Earth rainfall climatology

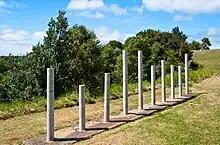
"A Decade of Rain" (2003), an artwork depicting Waiheke Island precipitation data from 1992 to 2002

New Zealand's Cropp River has the 4th highest rainfall in the world with a 11,499 mm per year average. The river may be only 9 km long but it certainly punches above its weight in precipitation.